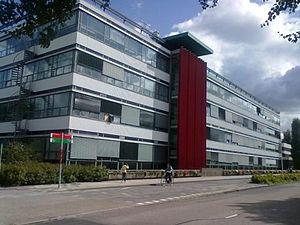
Un laboratoire de recherche est une structure sociale constituée donnant un cadre de travail aux chercheurs. Il peut être affilié à une université, à un musée, ou à un organisme de recherche scientifique. Ce terme est employé sans impliquer nécessairement que des travaux de laboratoire y soient menés.